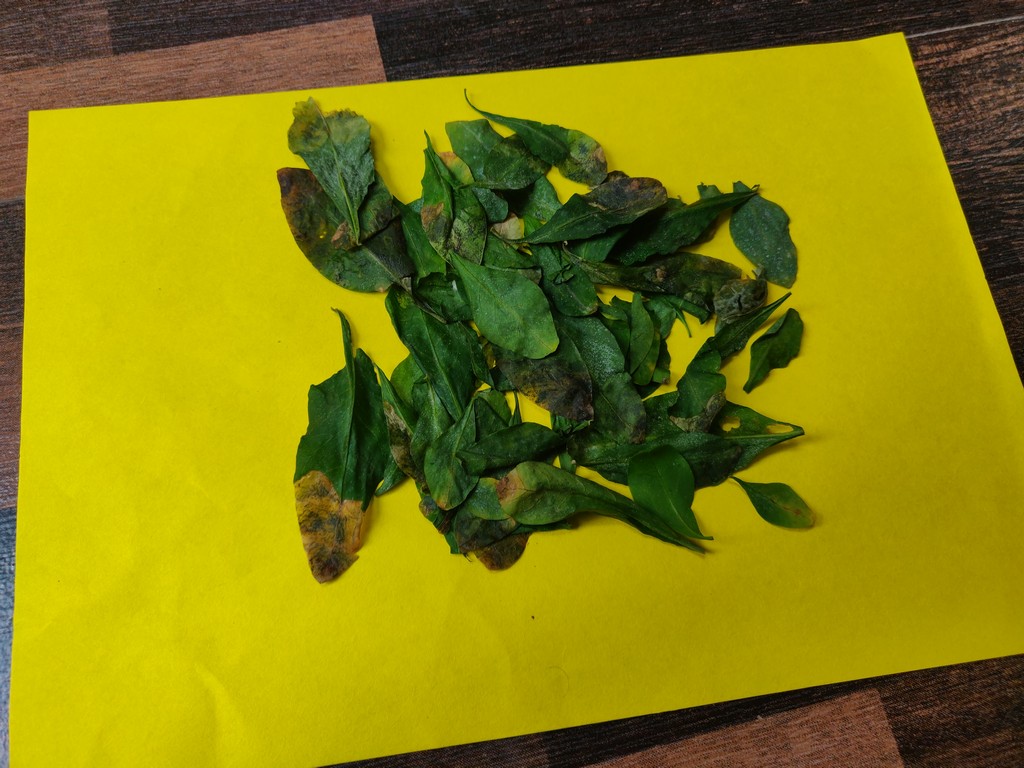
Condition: Unhealthy
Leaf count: multiple
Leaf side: unknown